Syston and Peterborough Railway

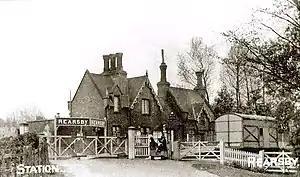
Rearsby station

Having failed to kill off the Great Northern Railway promoters' scheme, Hudson now took steps to enhance his access to East Anglia. The Eastern Counties Railway was established there and was planned to reach Peterborough. Hudson now proposed a new railway from the Midland Railway main line at Syston, north of Leicester, to Peterborough, where it could link with the Eastern Counties Railway. The new line was expected to cost £700,000.